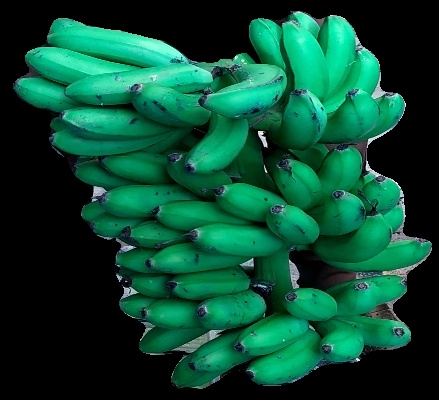
Variety: rasbale
Grade: grade1